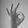
ASL letter: F